BUTEC

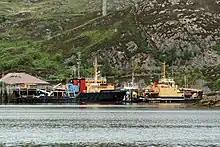

The Range Terminal Control Building (including jetty and heliport) are situated at the eastern edge of the range, adjacent to the Sand archaeological site, about 4 miles north of Applecross. Outlying installations for the noise range are located on the island of Rona. The main logistics and administrative centre is the Shore Support Base, at Kyle of Lochalsh.